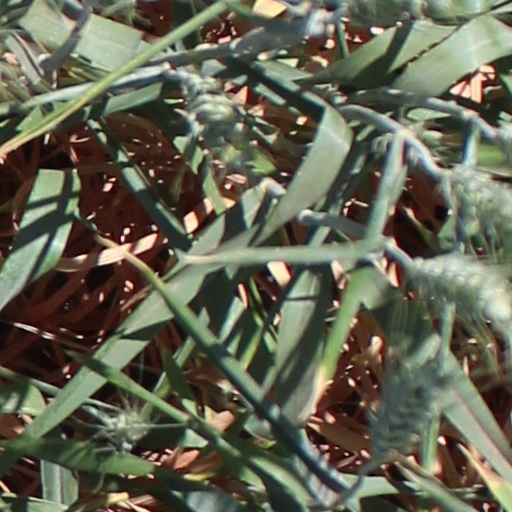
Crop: wheat